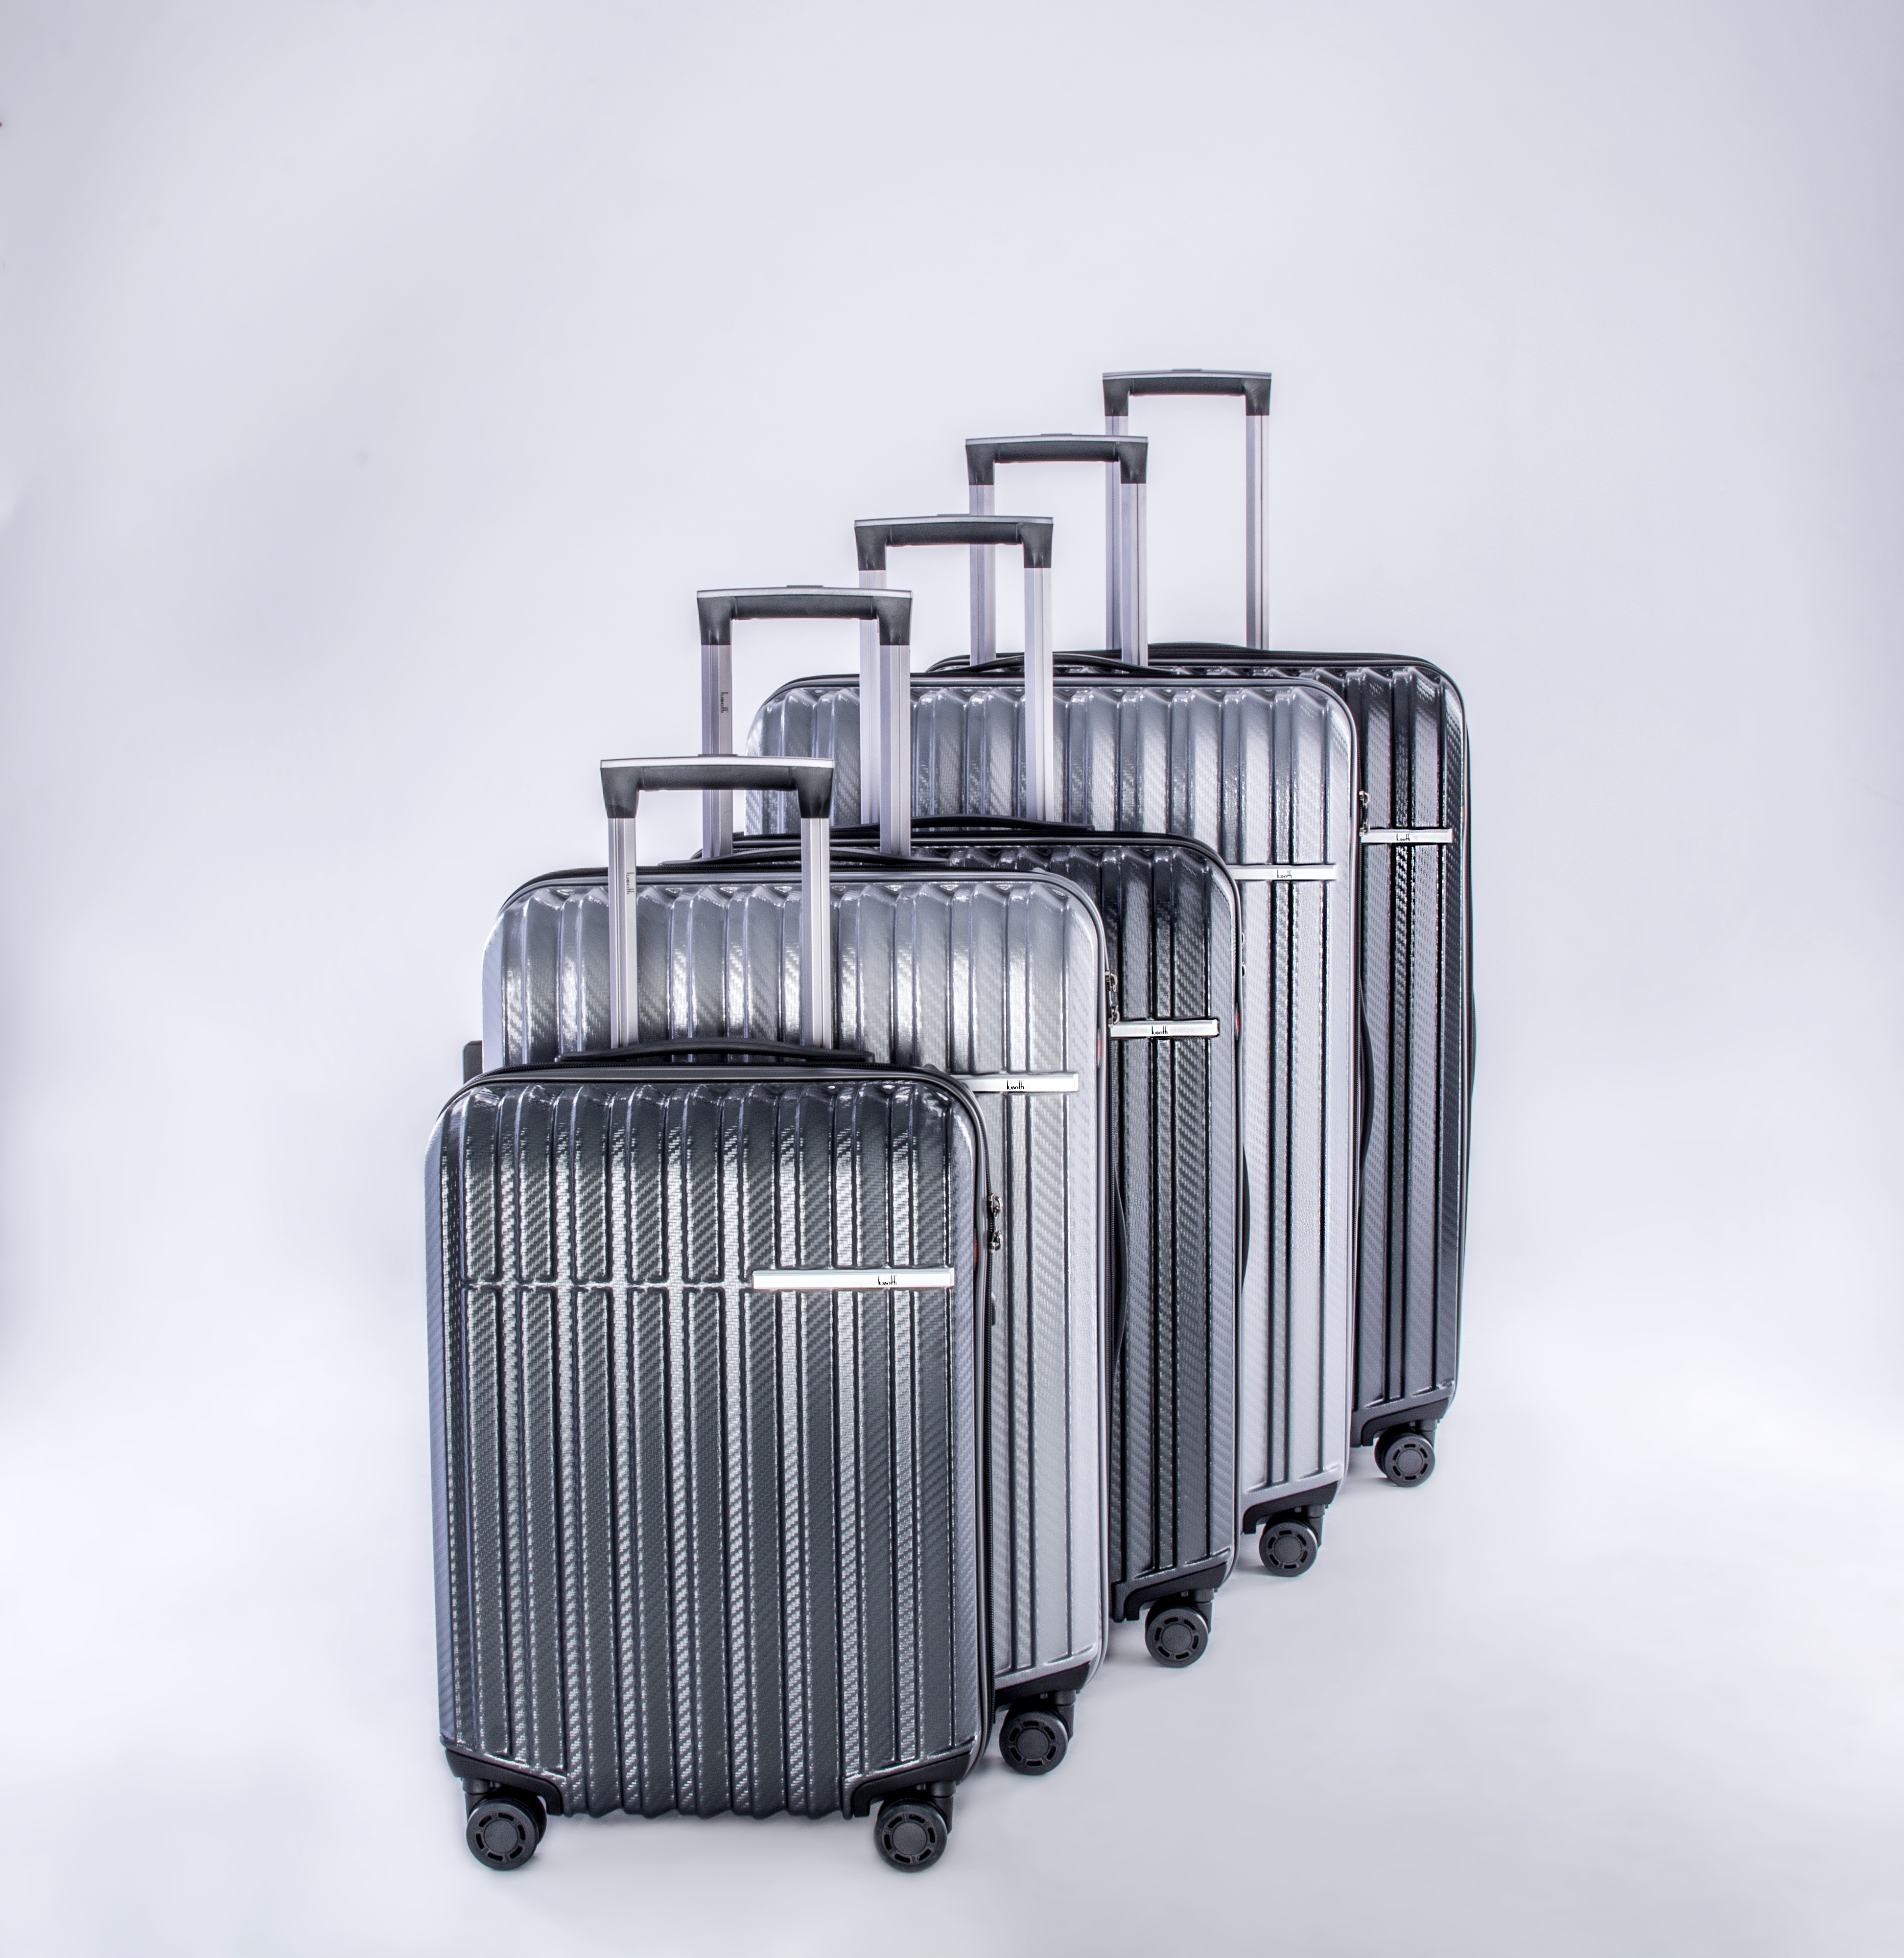
luggage, product, man made object, travel case, metallic lugguage